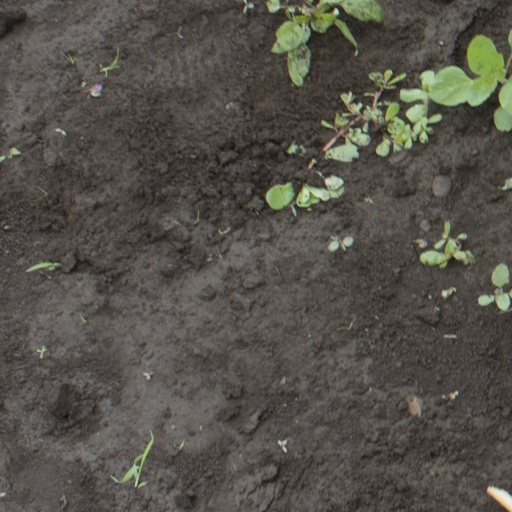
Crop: soybean